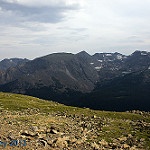
Label: mountain